Philip Worley House

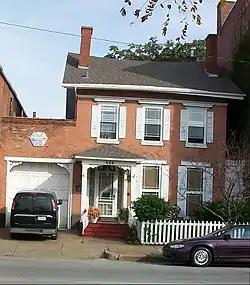

The Phillip Worley House is a historic building located in downtown Davenport, Iowa, United States. It was individually listed on the National Register of Historic Places since 1983. In 2020 it was included as a contributing property in the Davenport Downtown Commercial Historic District.